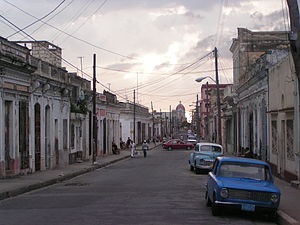
Cienfuegos
Gade i Cienfuegos
Cienfuegos er en by i det centrale Cuba, med et indbyggertal på cirka 164.000. Byen er hovedstad i en provins af samme navn og ligger på landets kyst til det Caribiske hav. Byen kom i 2005 på UNESCOs Verdensarvsliste.